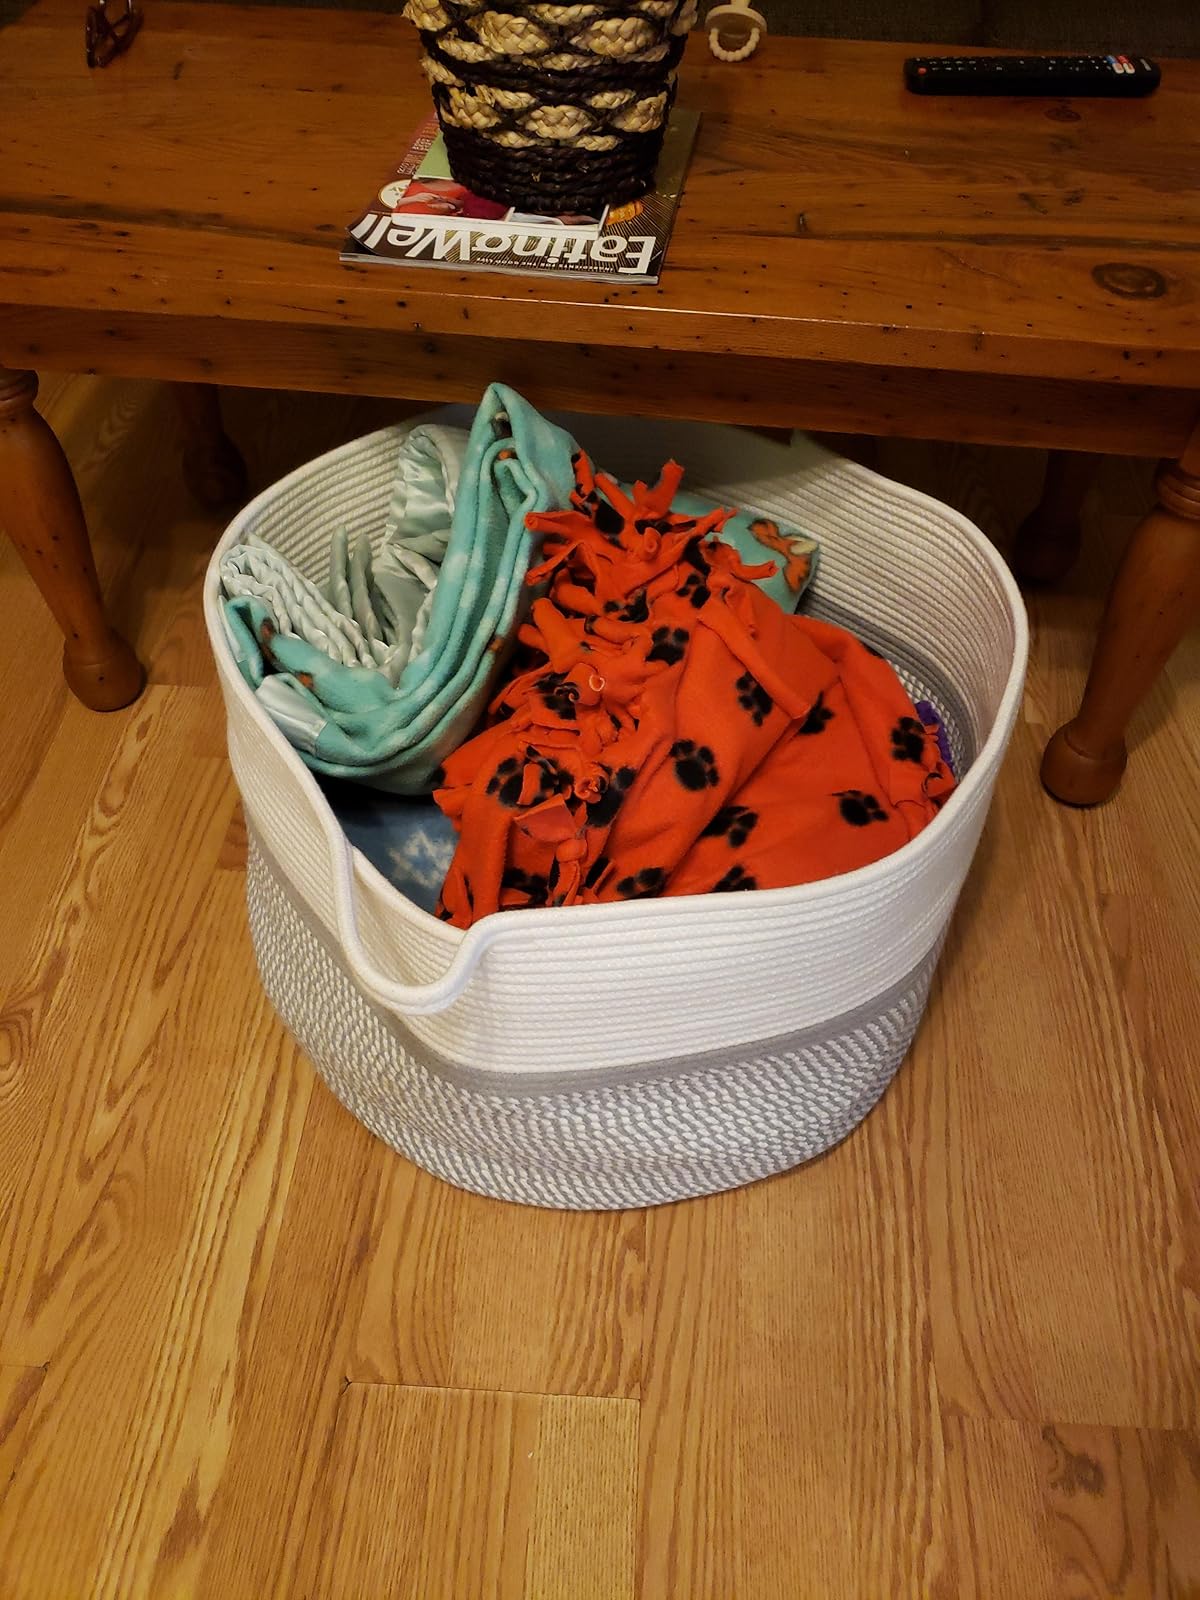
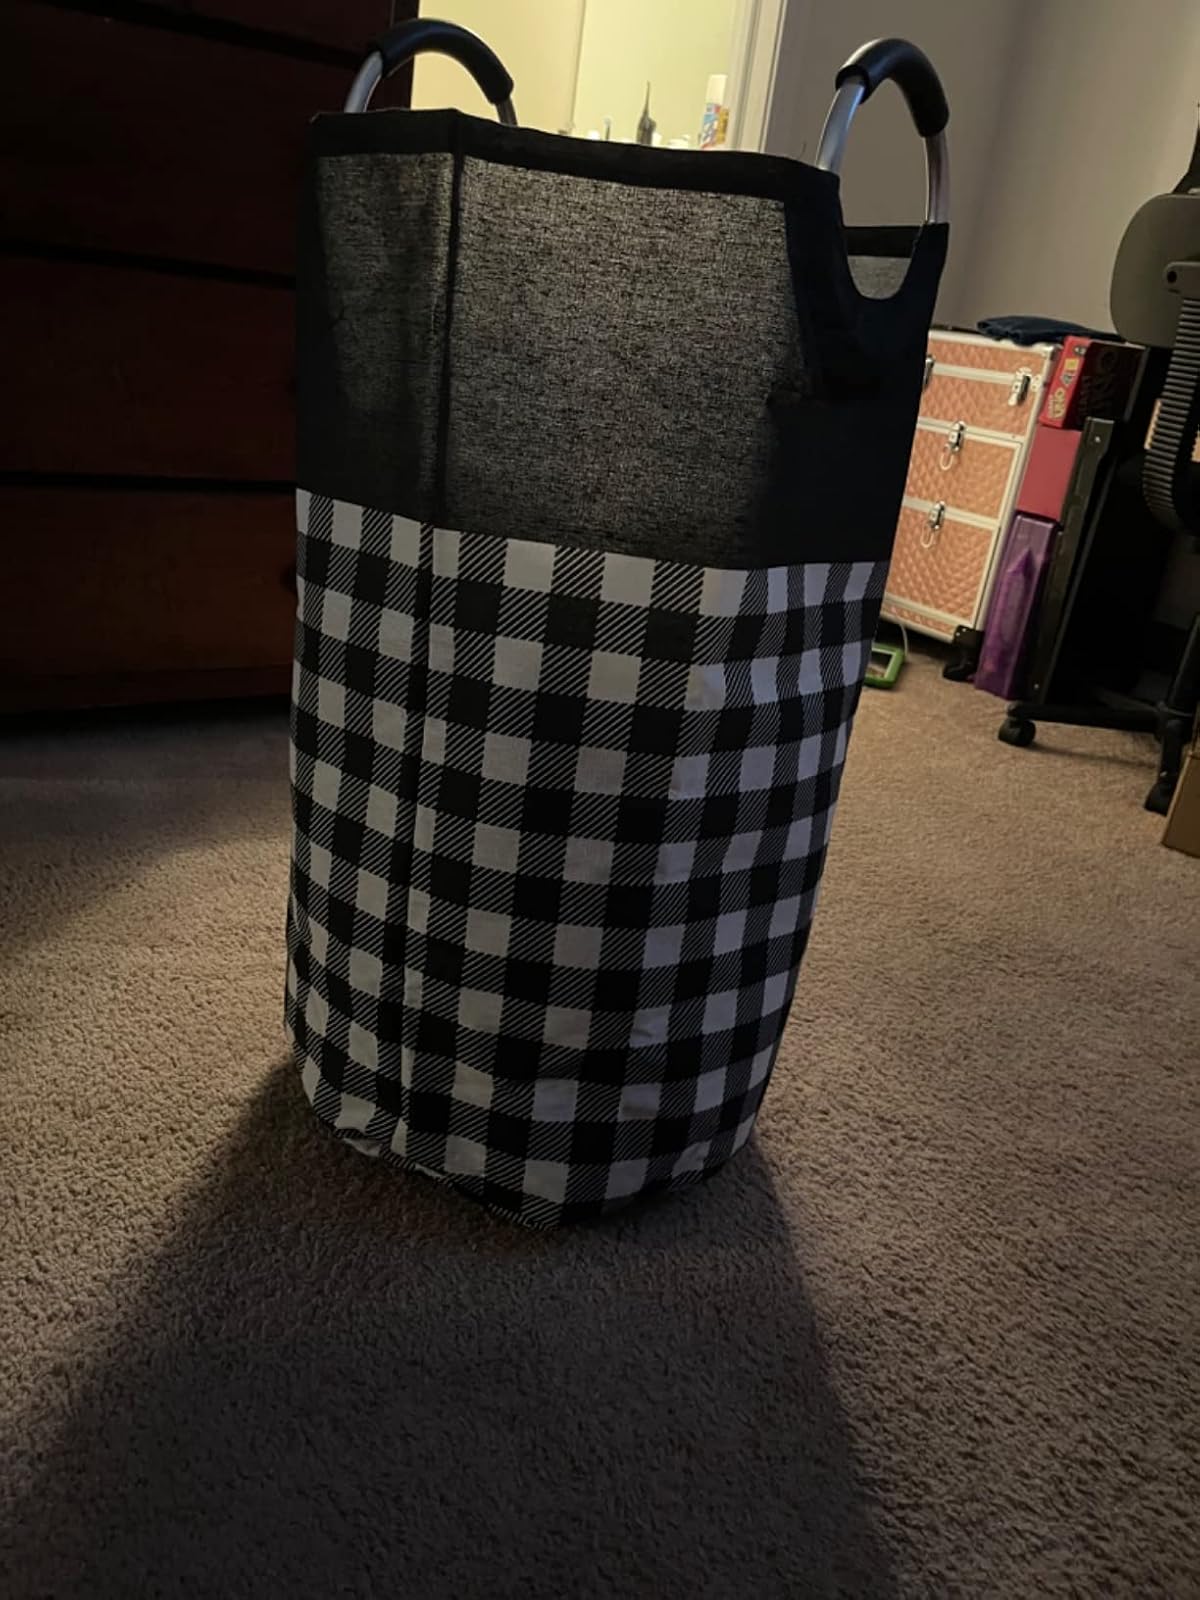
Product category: items_hamper
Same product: no